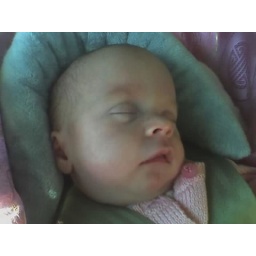
katie in car seat